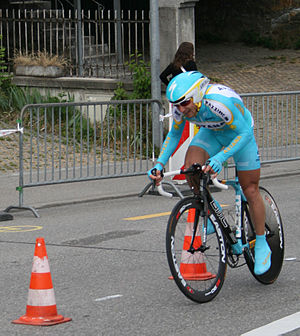
Andrej Mizurov
Andrej Mizurov er en kasakhisk professionel cykelrytter, som kørte for det kasakhiske ProTour-hold Astana Pro Team 2007–2009 og 2011.